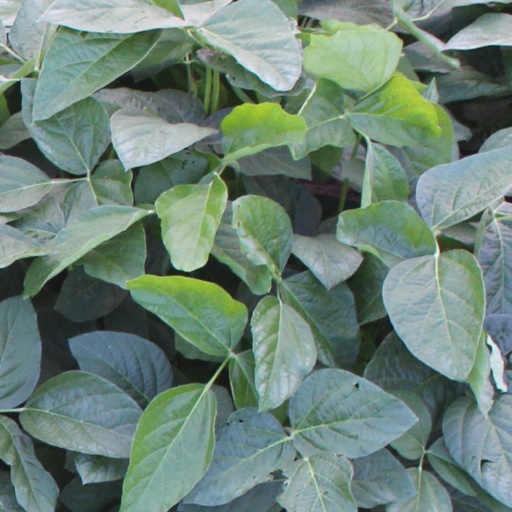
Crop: soybean